Sky position (RA, Dec in degrees): 38.64, -9.204
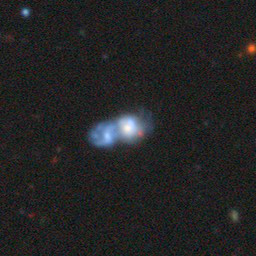
Galaxy morphology: Merging Galaxies